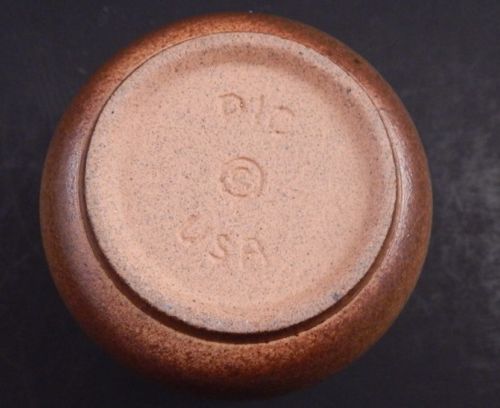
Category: mug